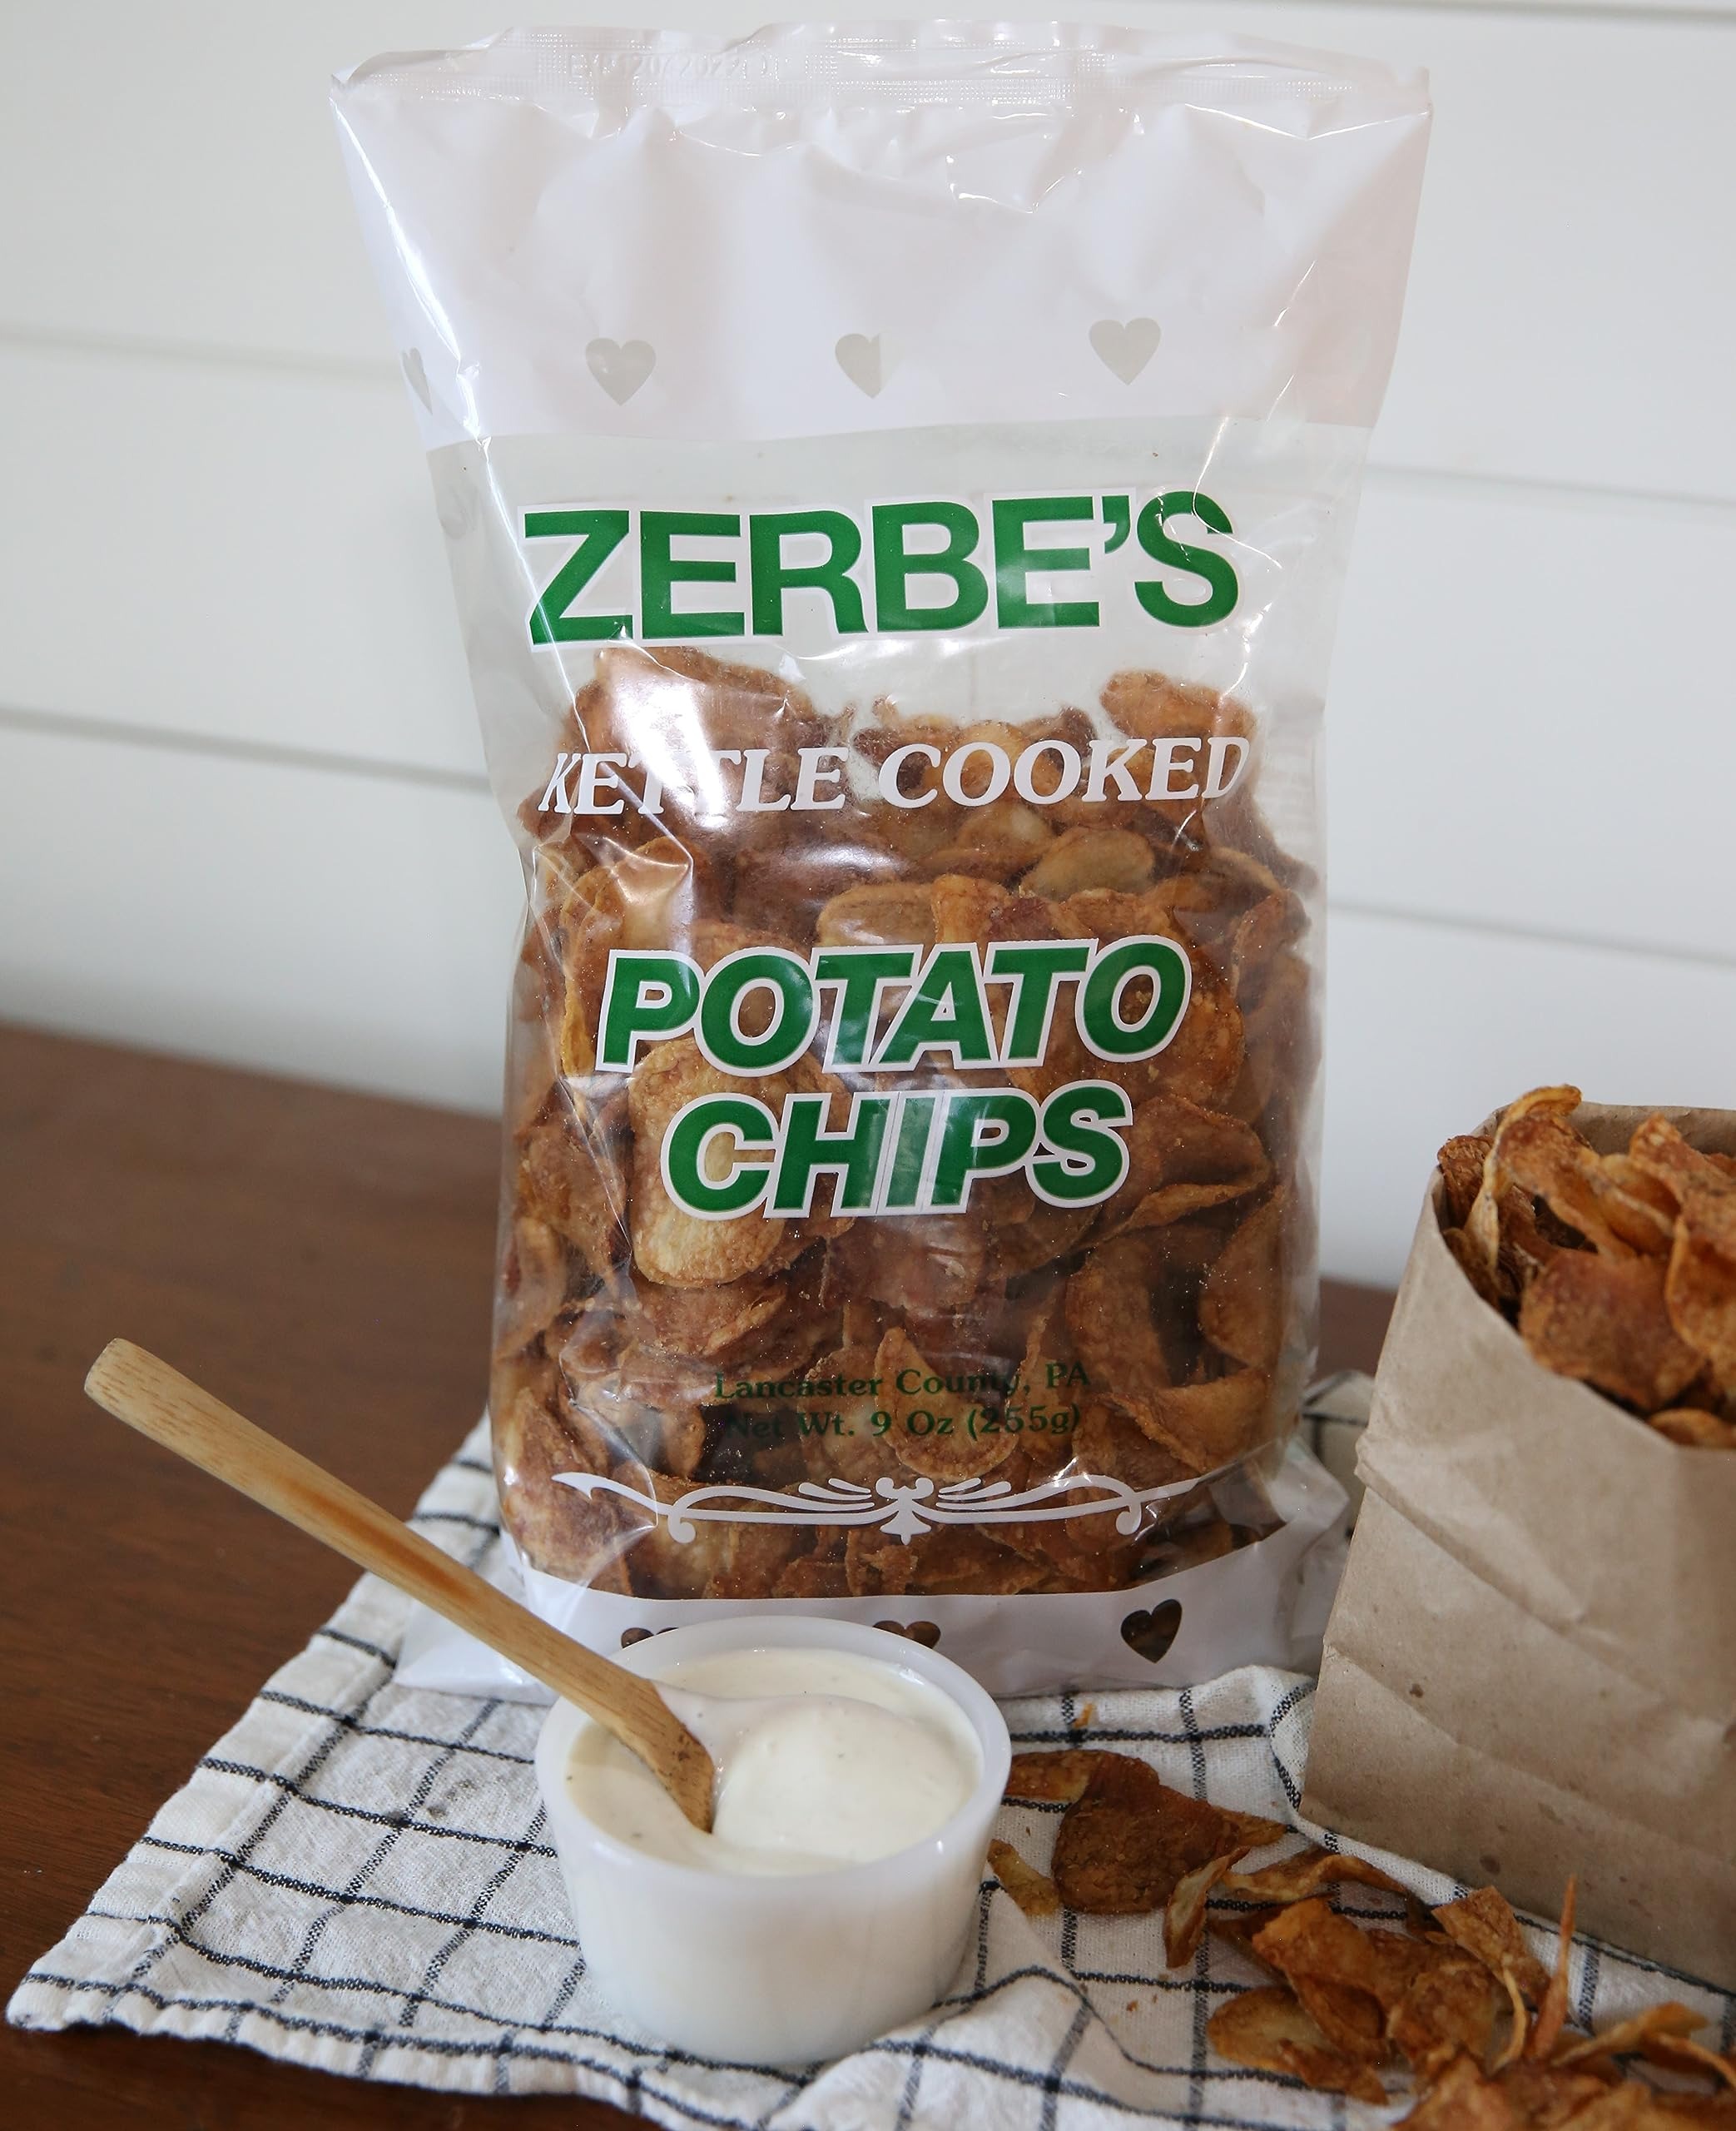
Item Name: Zerbe's Kettle Cooked "Dark" Potato Chips by Kauffman Orchards, Home-Style, Cooked with Lard - 9 Ounce Bag (Pack of 3)
Bullet Point 1: Zerbe's Dark Potato Chips: Fresh-Made in Lancaster County, Pennsylvania.
Bullet Point 2: Zerbes "Darks" are Made with Fresh Russet Potatoes.
Bullet Point 3: A Local Favorite in Lancaster County, Pennsylvania.
Bullet Point 4: Old-Fashioned Taste and Crunch with no Trans Fat!
Bullet Point 5: Cooked with Lard instead of Vegetable Oil!
Bullet Point 6: Enjoy a Delicious Gluten-Free Snack!
Product Description: Zerbe's is the newest name in our Lancaster county produced potato chip section and sales have been brisk. Zerbe's Chips are made with Pure Lard instead of Vegetable Oil to give you extra rich flavor and healthier snacking. Though Zerbe's, in our local media, has been called the "the smallest potato chip maker in Lancaster County", you'll understand very well after your first taste of these reminiscent-of-the-old-home-place chips that the flavor is very BIG! Zerbes Dark Chips are made with Russet potatoes. Contrary to common opinion, these chips are not burned. The natural sugar content in the potato leads to a darker color and distinct taste we know you will love. Zerbes Potato Chips are gluten-free.
Value: 9.0
Unit: Ounce

Price: 35.99